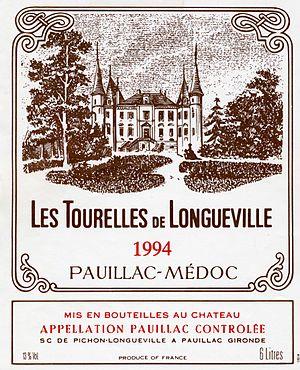
Etiqu. Tourelles de Longueville 1994.jpg